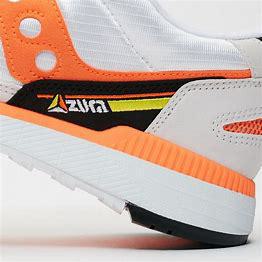
Brand: Saucony
Model: Azura